Micrasterias

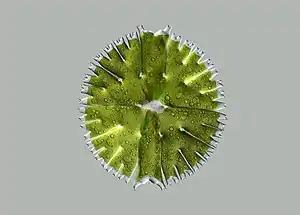
"Micrasterias rotata"

Modern molecular phylogenetics suggest the following relationships (not all accepted species are included):